CRS Racing

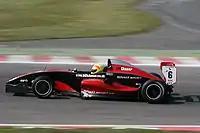
Jeremy Metcalfe driving an AKA Cobra Formula Renault car during the 2007 championship

In 2007 Chris Niarchos approached Kirkaldy with sponsoring of Team AKA in their fourth season of the British Formula Renault Championship. Niarchos and Kirkaldy had previously been teammates on the Scuderia Ecosse team which competed in the FIA GT Championship. Team AKA then became known as AKA Cobra and hired Adam Christodoulou, Chris Holmes, and Australian Nathan Caratti to drive alongside the returning Metcalfe. Christodoulou finished fourth in the championship while Metcalfe earned two wins over the season. AKA Cobra once again completed the season second in the Teams Championship, trailing Fortec.